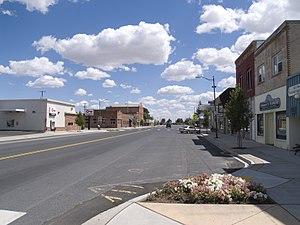
Wilbur est une petite ville située au nord du comté de Lincoln, dans l'État de Washington, aux États-Unis. Elle est incorporée en 1890.